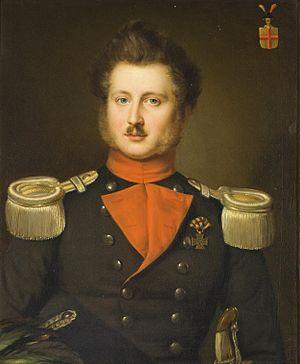
Le baron Jacob Dirk Carel van Heeckeren van Wassenaer, né à Emmerich am Rhein le 8 février 1809 et mort à La Haye le 7 novembre 1875, est un militaire et homme politique néerlandais. Il est le fils de Willem Hendrik Alexander Carel van Heeckeren van Kell.